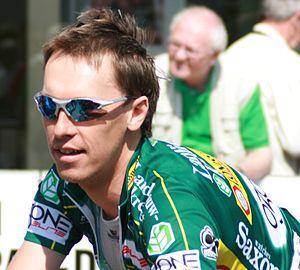
Frédéric Amorison aux Quatre jours de Dunkerque 2008